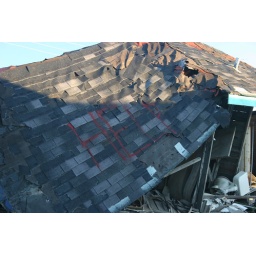
The sign in red says &amp;quot;HELP&amp;quot;